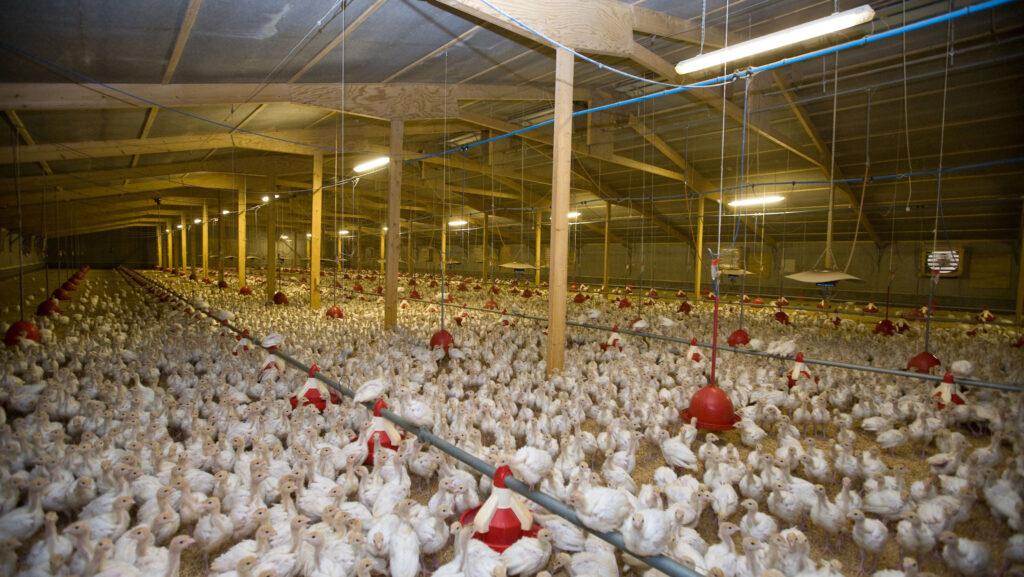
Shamba kubwa la kuku likiwa limejaa maelfu ya kuku weupe wadogo waliotawanyika  kila mahali. Ndani ya banda kuna mifumo ya kisasa ya kulisha na kunywesha maji likiwa na viambato vya rangi nyekundu vilivyoshuka kutoka juu. Taa ndefu za umeme zimewekwa juu ya dari zikitoa mwangaza wakutosha ndani ya banda.